Scarlett O'Hara

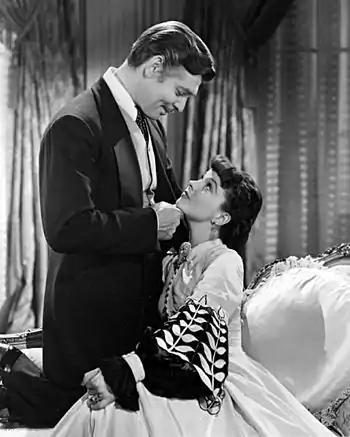
Scarlett with third husband Rhett Butler

Scarlett begins the novel unmarried, but with many beaus in the county; however, as a result of Ashley Wilkes' rejection, she marries Charles Hamilton, who dies before the birth of their son, Wade Hampton Hamilton. Later, in the midst of Tara's threat, Scarlett marries Frank Kennedy, Suellen's beau, for financial security for Tara and providing for the family. They have Ella Lorena Kennedy together. Kennedy dies in a KKK raid on Shantytown, where Scarlett was attacked, because the Union army knew about it and laid a trap. She continues to marry Rhett Butler, for his money, again, although she admits she is “fond” of him. They have Eugenia Victoria, a.k.a. “Bonnie Blue” Butler; however, she dies after a tragic riding accident. Unable to reconcile, Rhett leaves Scarlett, although Scarlett ends the novel vowing to try to win him back.